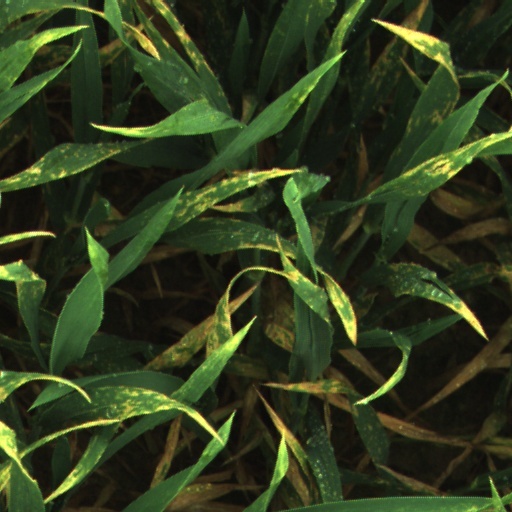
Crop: wheat